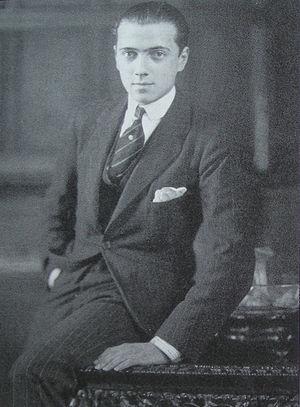
Vassili Alexandrovitch de Russie est né le 7 juillet 1907 au palais de la Gatchina et décédé le 24 juin 1989 à Woodside aux États-Unis.